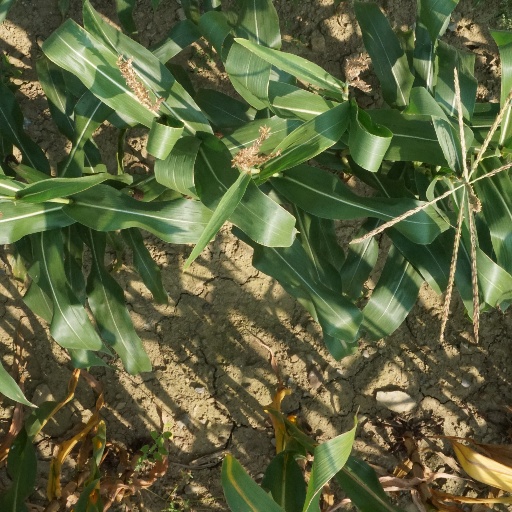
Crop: maize; corn